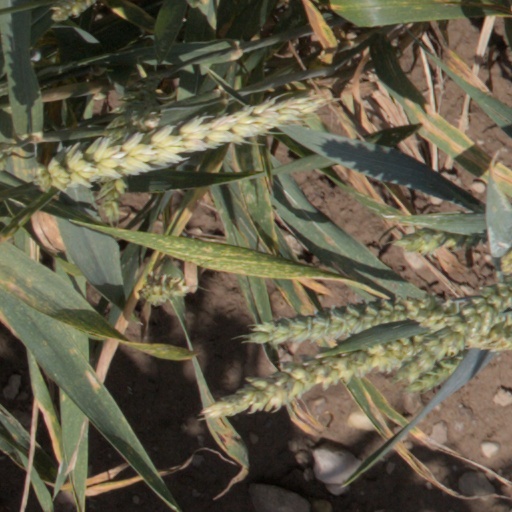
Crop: wheat